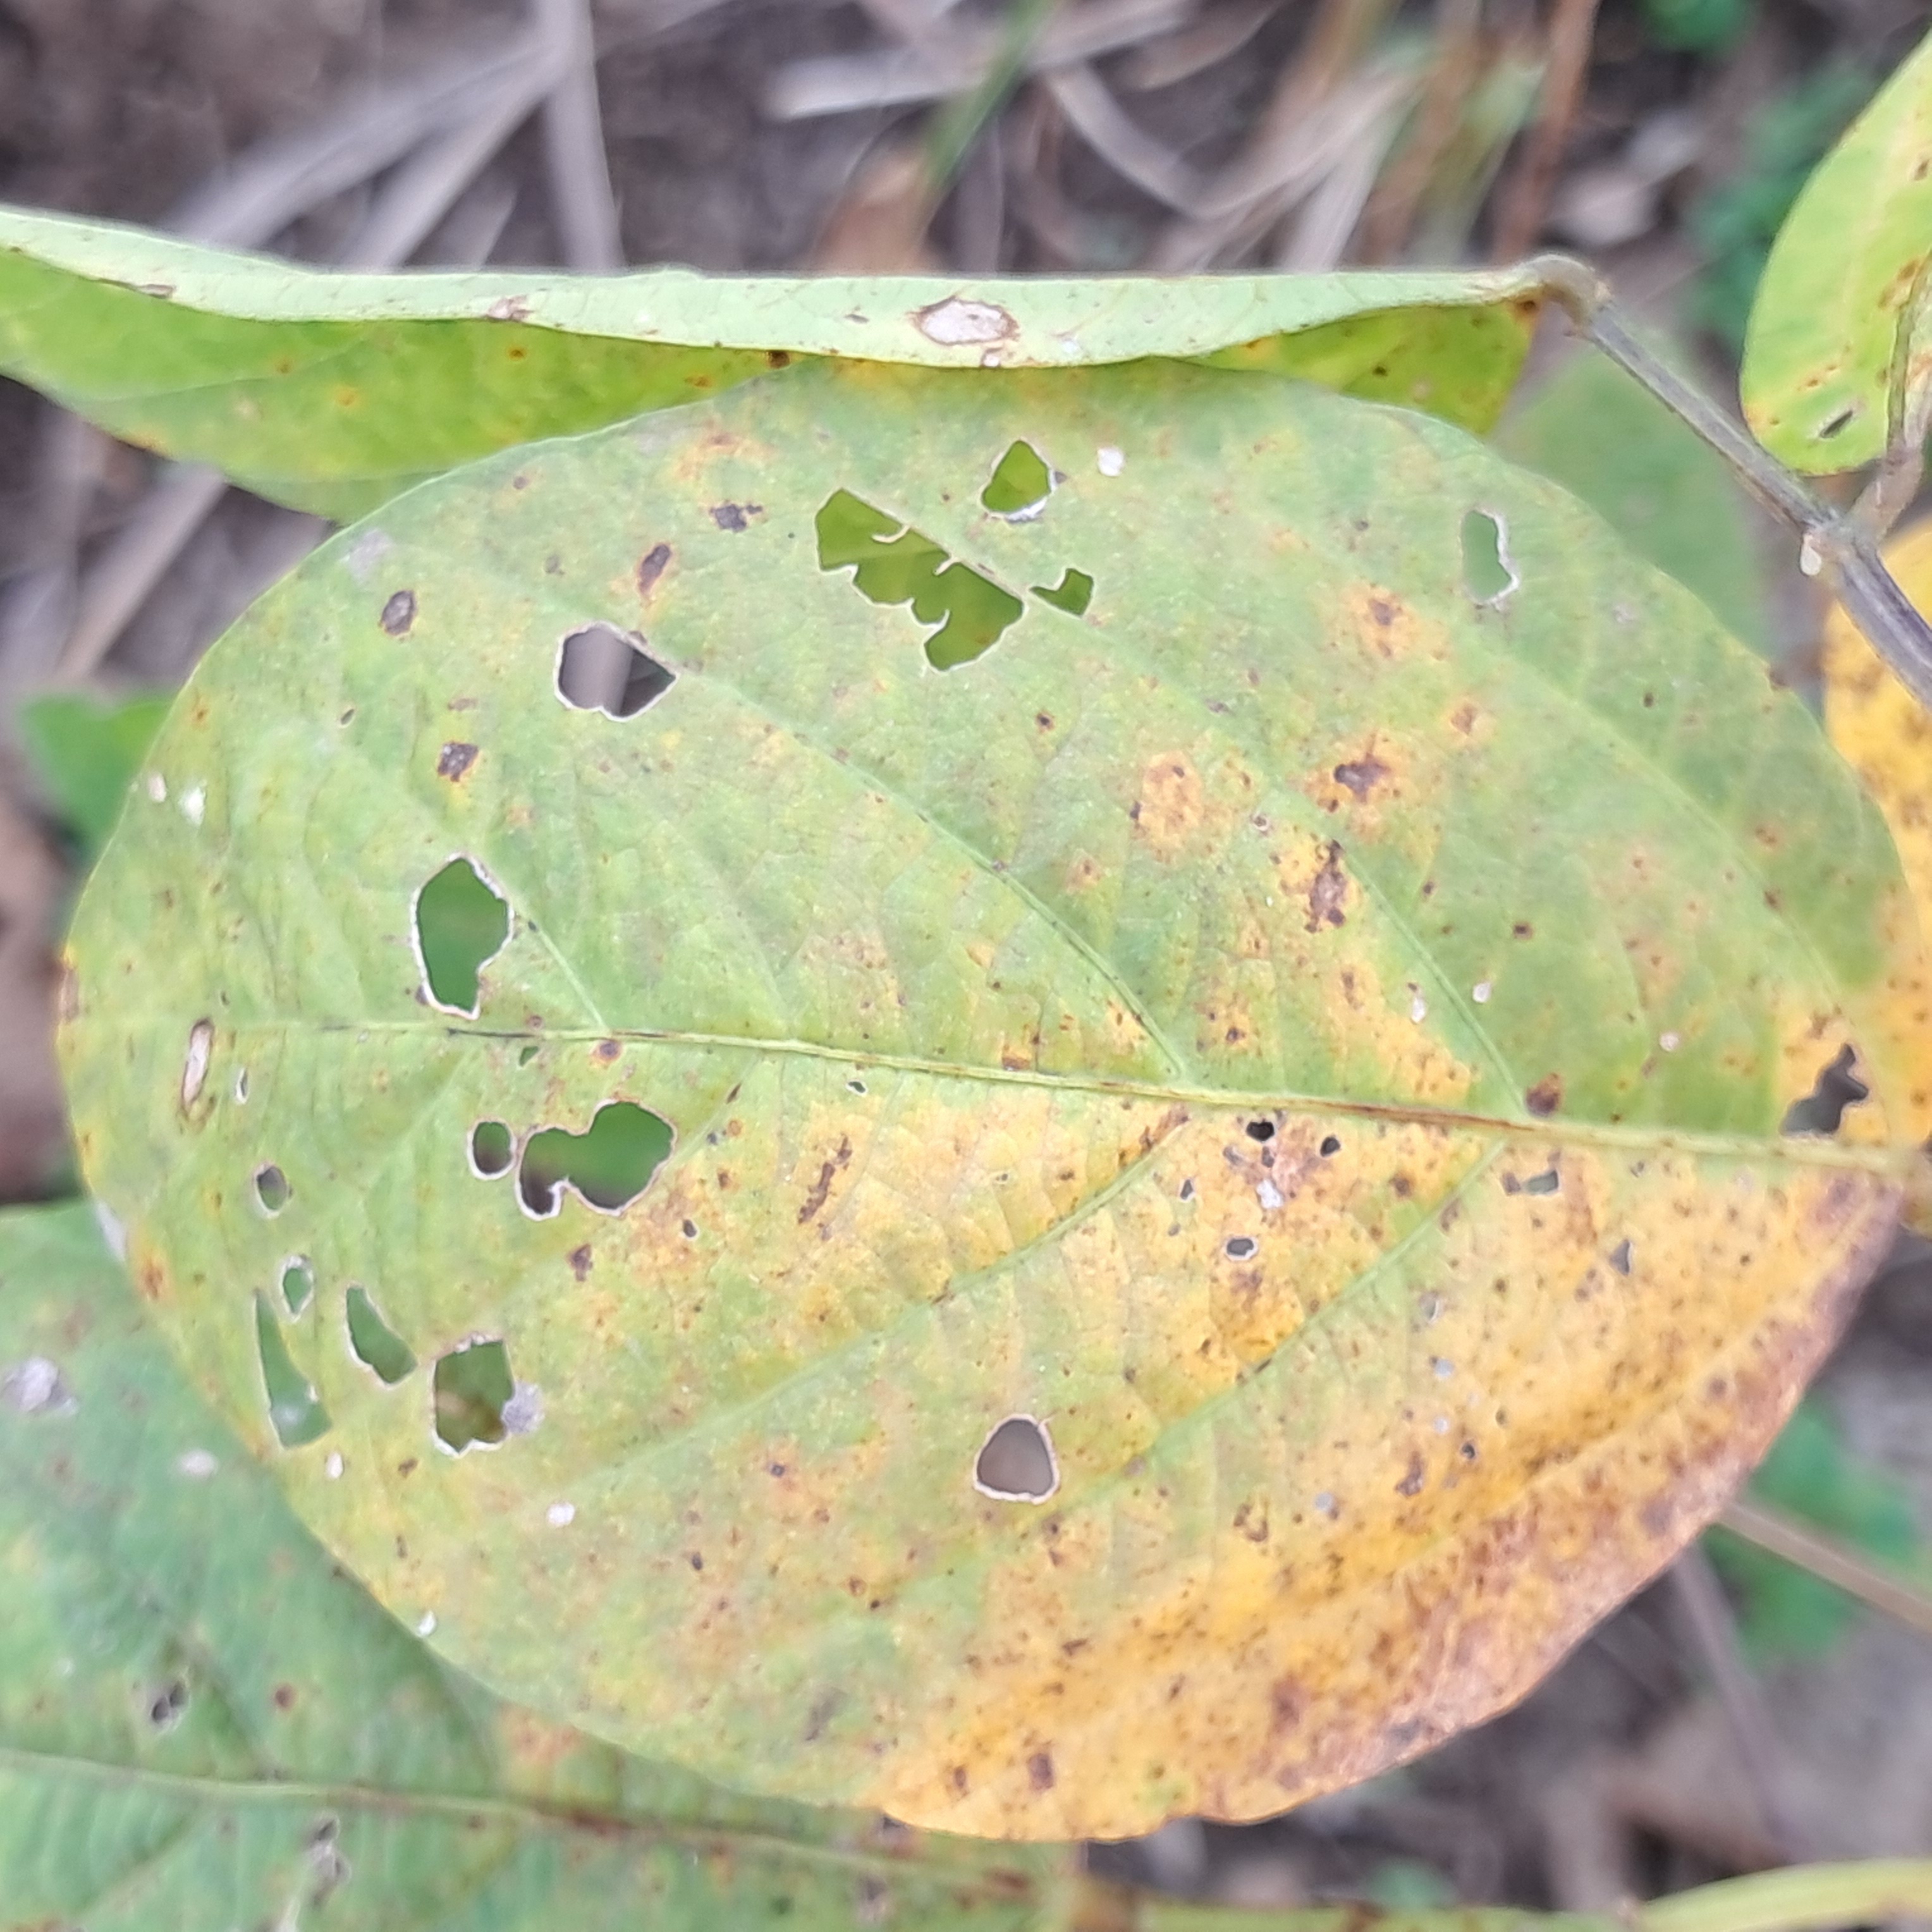
Label: Rust